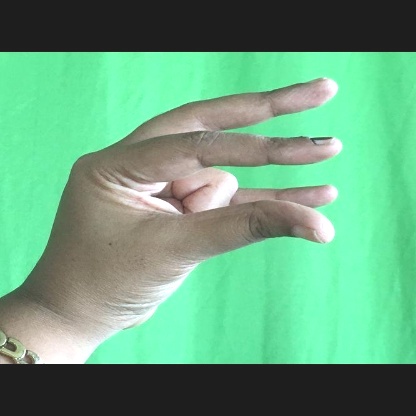
Mudra: Kangulam